El Dorado

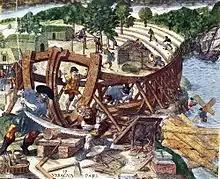
Pizarro's men building a boat to sail the Coca River

The Muisca were an agricultural people who built in wood rather than stone. They were not a unified tribe, but a loose organization of independent chiefdoms. The two most important rulers, to whom most of the other chieftains paid fealty, were the "zipa", who ruled the lands to the south, and the "zacque", who ruled the lands to the north. The Muisca were skilled at goldsmithing and cottonweaving, but they produced little cotton of their own and no gold mines were within their territory. They acquired these raw materials through trade, their own principal exports being salt, which was extracted from naturally occurring deposits, and manufactured objects such as golden jewellery and cotton blankets. Most of the golden objects crafted by the Muisca were actually made of a gold-copper alloy called "tumbaga". Gold played an important role in Musica religion; it decorated the principal temples and was used for votive offerings and funerary goods, often in the form of an anthropomorphic "tunjo".